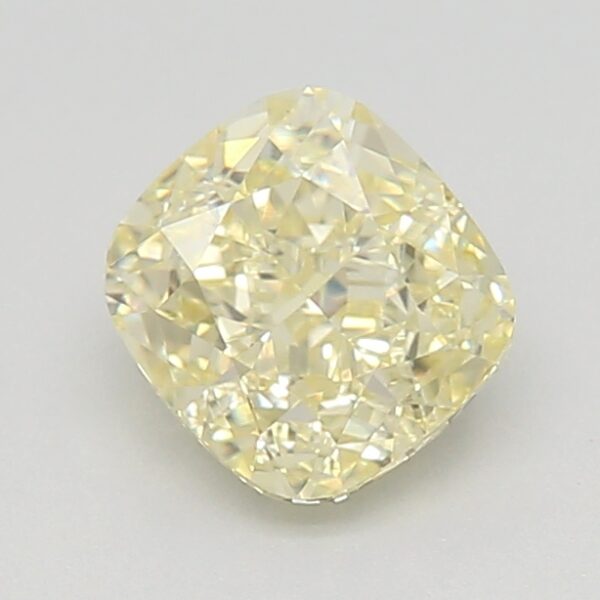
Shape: cushion
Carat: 0.7
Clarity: VVS2
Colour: FANCY
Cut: VG
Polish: VG
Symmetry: GD
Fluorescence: F
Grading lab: GIA
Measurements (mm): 4.97 x 4.67 x 3.23